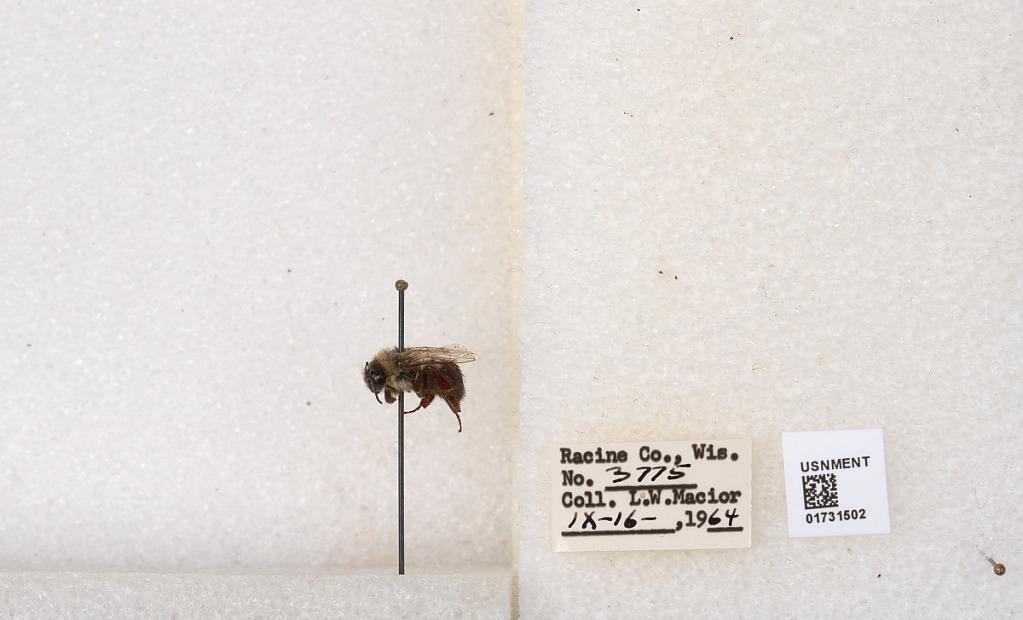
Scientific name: Bombus impatiens Cresson
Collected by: L. Macior
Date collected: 1964-9-16
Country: United States
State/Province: Wisconsin
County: Racine
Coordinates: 42.7299, -87.8123